Belgian Armed Forces

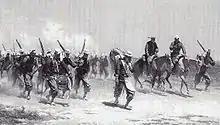
Soldiers of the "Corps Expeditionnaire Belge" during the Franco-Mexican War

As part of the national policy of even-handed neutrality, the 19th century Belgian Army was deployed as an essentially defensive force in fortifications facing the Dutch, German and French borders. Mobilisation plans simply required reservists to report to their depots, without arrangements being made in advance for deployment in a particular direction or against a particular enemy. Recruitment difficulties caused the army to remain below its intended strength of 20,000 men, although new legislation in 1868 tightened the basis for conscription. The Franco-Prussian War of 1870 required full mobilisation for nearly a year, a process which showed up serious training and structural weaknesses. The presence of Belgian forces in strength along the country's borders, supported by intelligence provided by the Belgian civil security service, did however ensure that the combat at no time spilled over into Belgian territory.